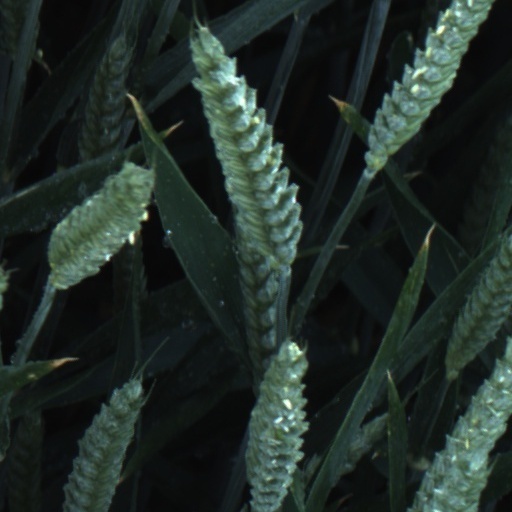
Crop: wheat